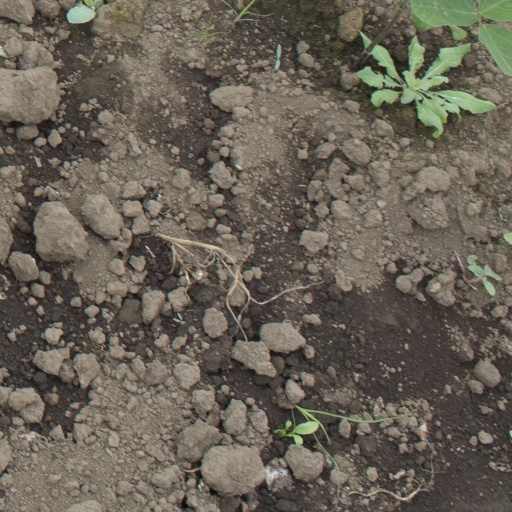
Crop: soybean